Al-'Adudi Hospital

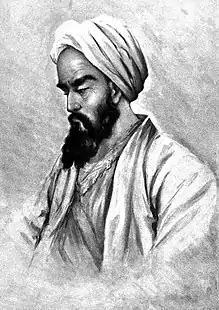
Portrait of physician known as Rhazes (Al-Razi). He was involved in choosing the location of the 'Al-Adudi Hospital.

There were numerous experts of medicine throughout the existence of Al-'Adudi that helped the hospital from the beginning of its founding until the end. Among those were Al-Razi, who helped King 'Adud al-Dawla choose the location of the hospital. Before the death of King 'Adud al-Dawla, Ibn Mandevaih worked under his reign for a salary. During Ibn Mandevaih's time at 'Al-Adudi, he was able to prove his medical knowledge, which allowed him to work further outside of the hospital. A physician who received his medical education at Al-'Adudi was Ibn Jazlah. He studied under Ibn Hibat Allah and continued his medical career by contributing to the field with works such as "Taqwim al-Abdan fi Tadbir al-Insan" (The Almanac of Bodily Parts for the Treatment of People). Ibn al-Tilmidh also contributed to Al-'Adudi during the early part of the 12th century in which he served as the chief of the hospital. Among the medical specialists that worked at Al-'Adudi were also Al-Dakhwar (optometrist), Ibn Tufail (surgeon), and Ibn Butlan, who received an education from the institution.